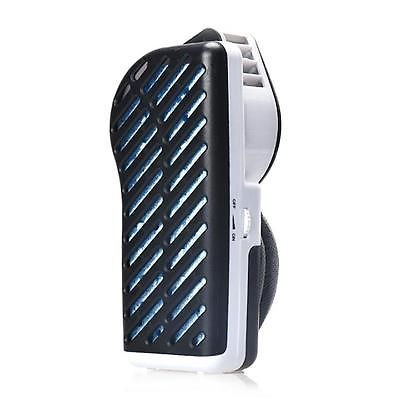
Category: fan